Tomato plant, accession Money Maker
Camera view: bottom (45 deg); turntable rotation: 60 degrees
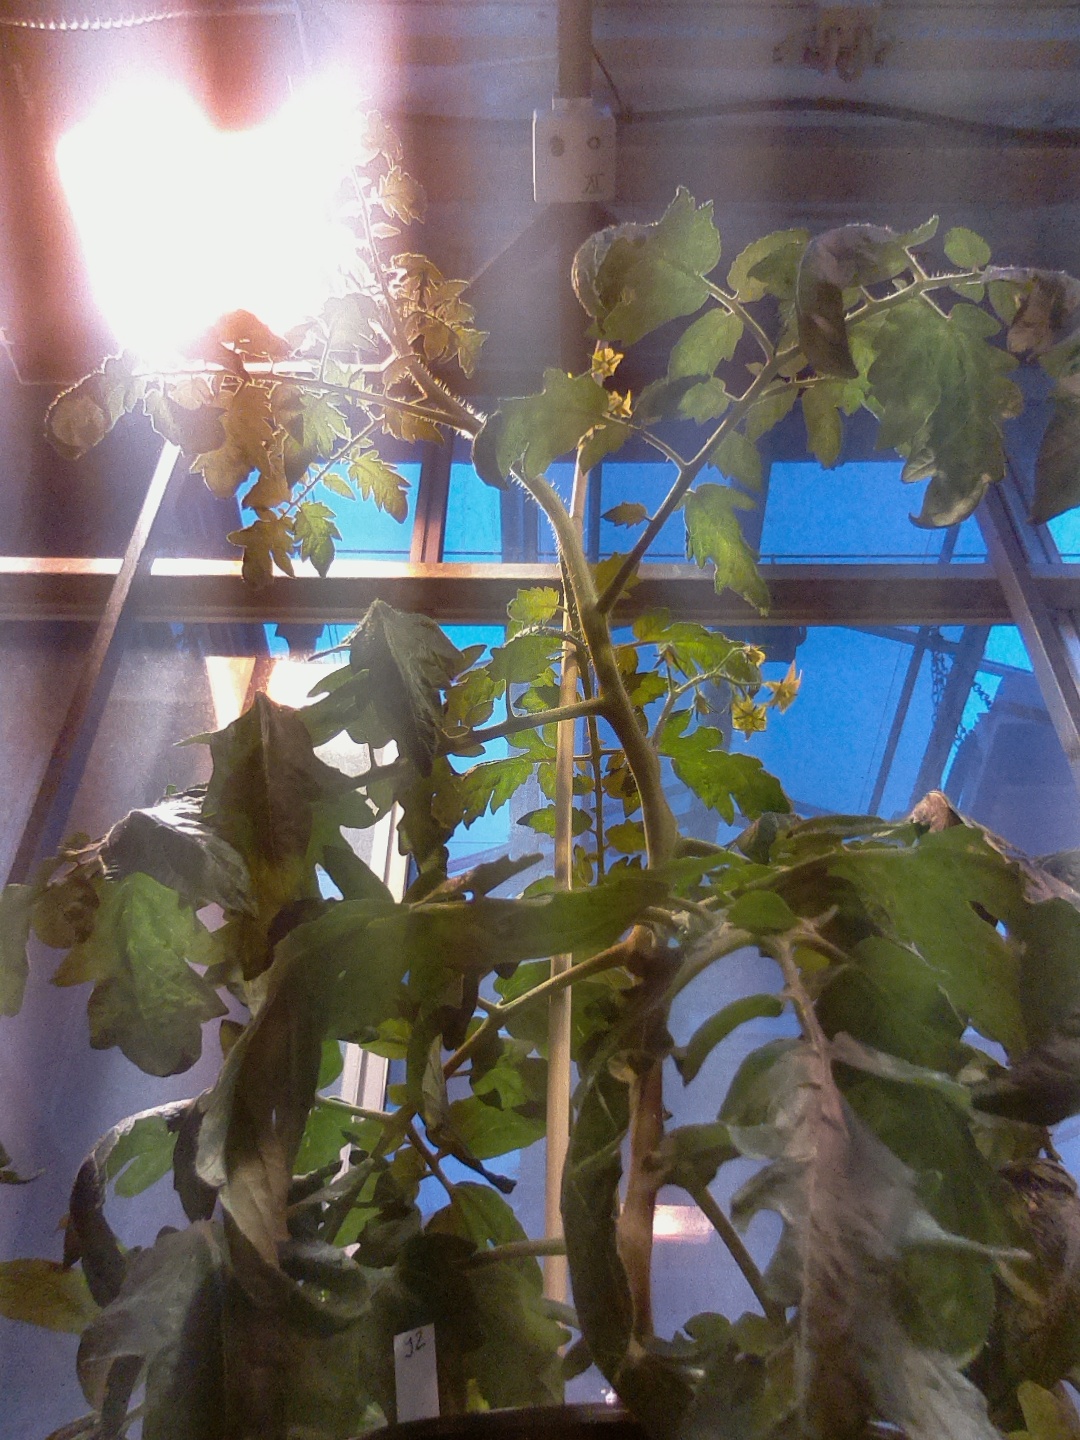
BBCH growth stage 68: Full flowering, 80%-90% of flowers open, more petals falling